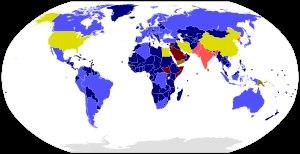
La liste des États parties du Traité d'interdiction complète des essais nucléaires reprend les États qui ont signé et ratifié le dit Traité et en deviendront parties lorsque celui-ci entrera en vigueur. Ce traité de contrôle et de limitation des armements interdit tout essai nucléaire ou tout autre type d'explosion nucléaire dans quelque environnement que ce soit.